Todd Oldham

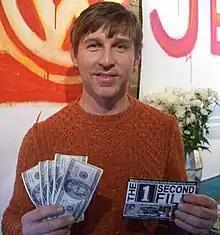
Oldham for "The 1 Second Film" in January 2005

Todd Oldham (born Jacky Todd Oldham; 1961) is an American-born designer and president of L-7 Designs Inc and Todd Oldham Studios. His approach to fashion and style has become known to millions through his fashion lines, interior designs, books and by appearing in television shows. Oldham is based in New York City.